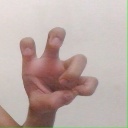
अक्षर: छ